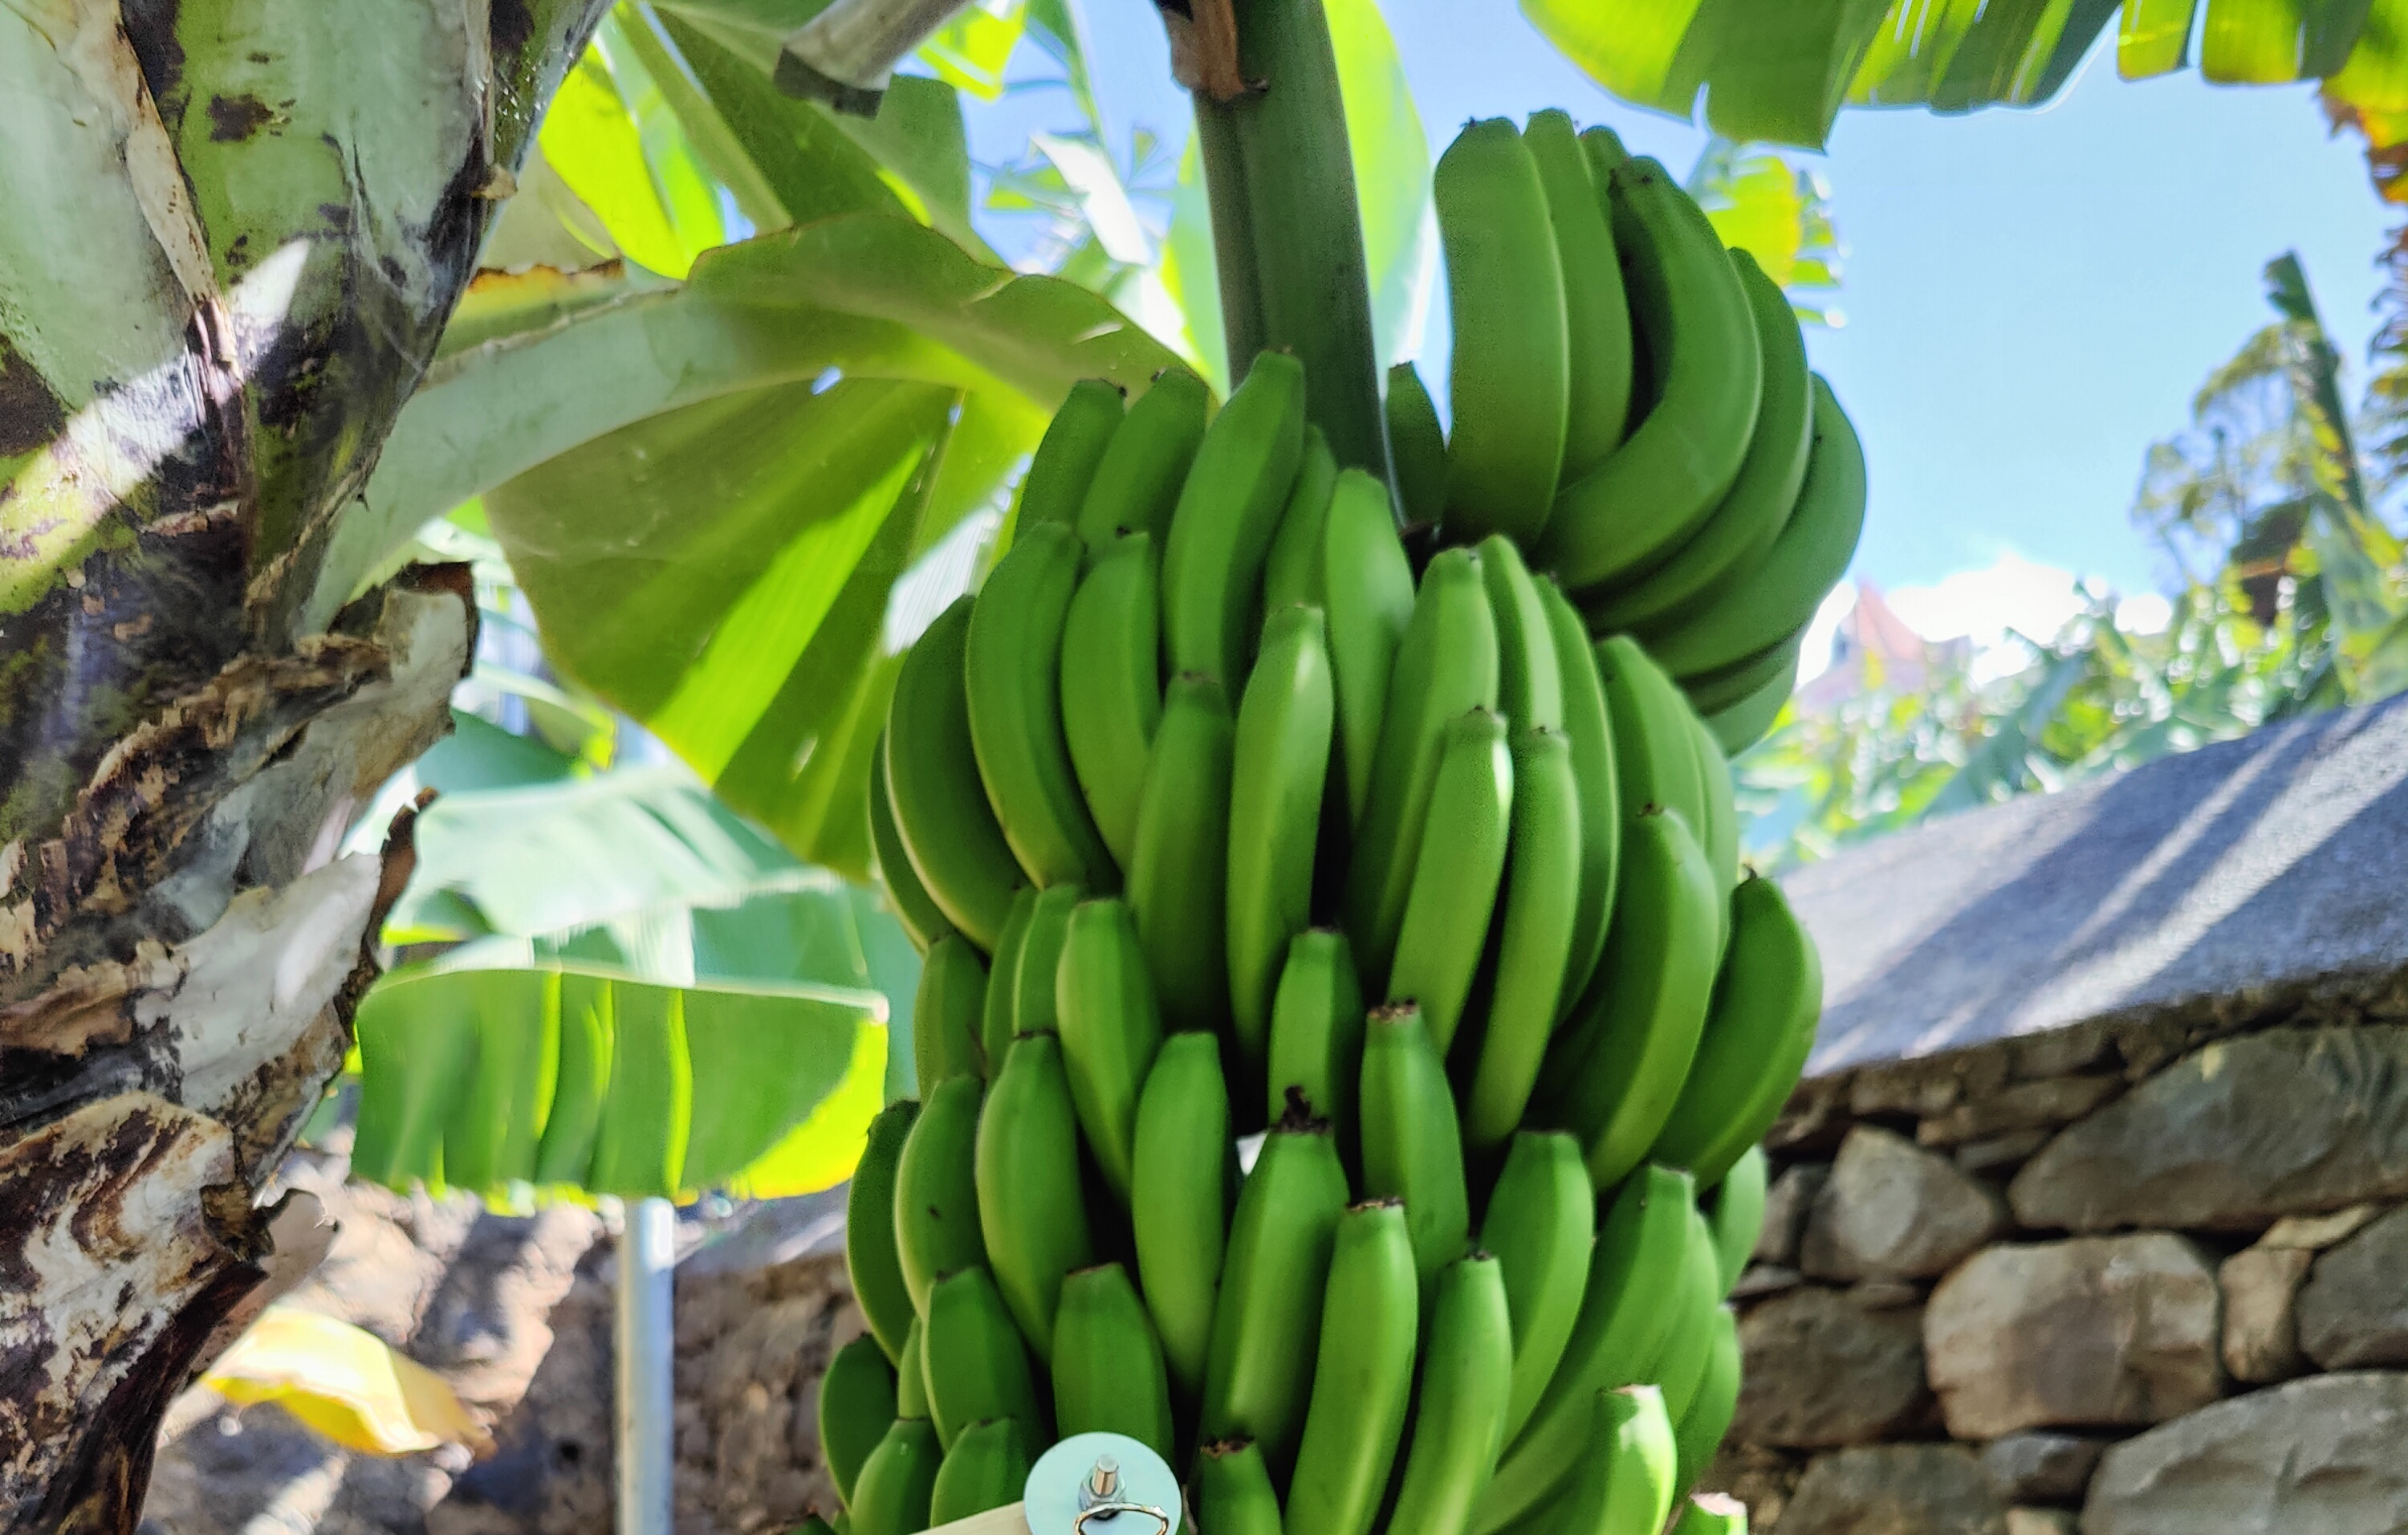
Label: Keep